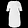
Label: Dress